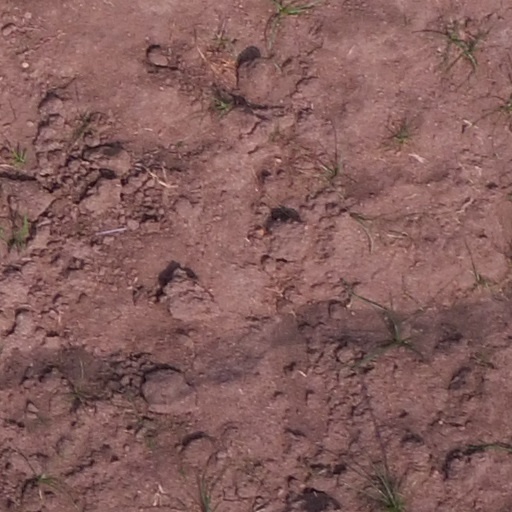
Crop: maize; corn